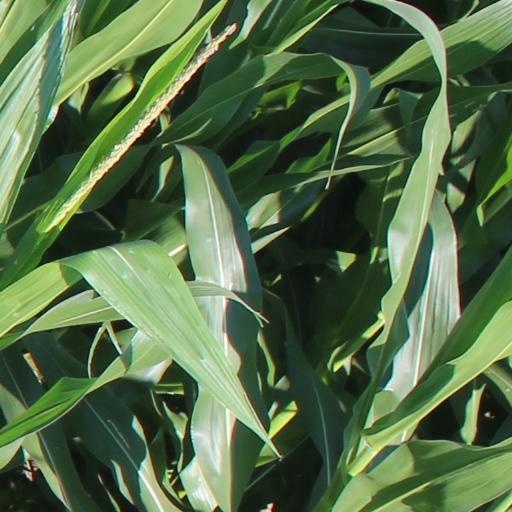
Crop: maize; corn